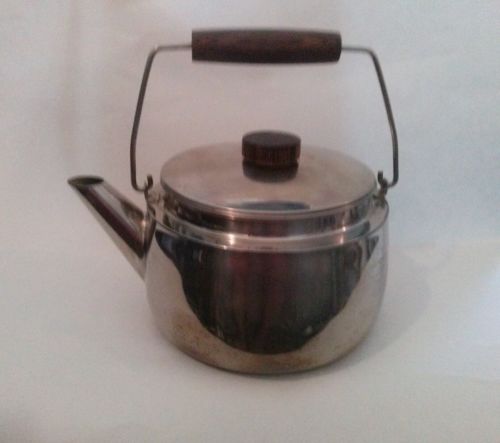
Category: kettle